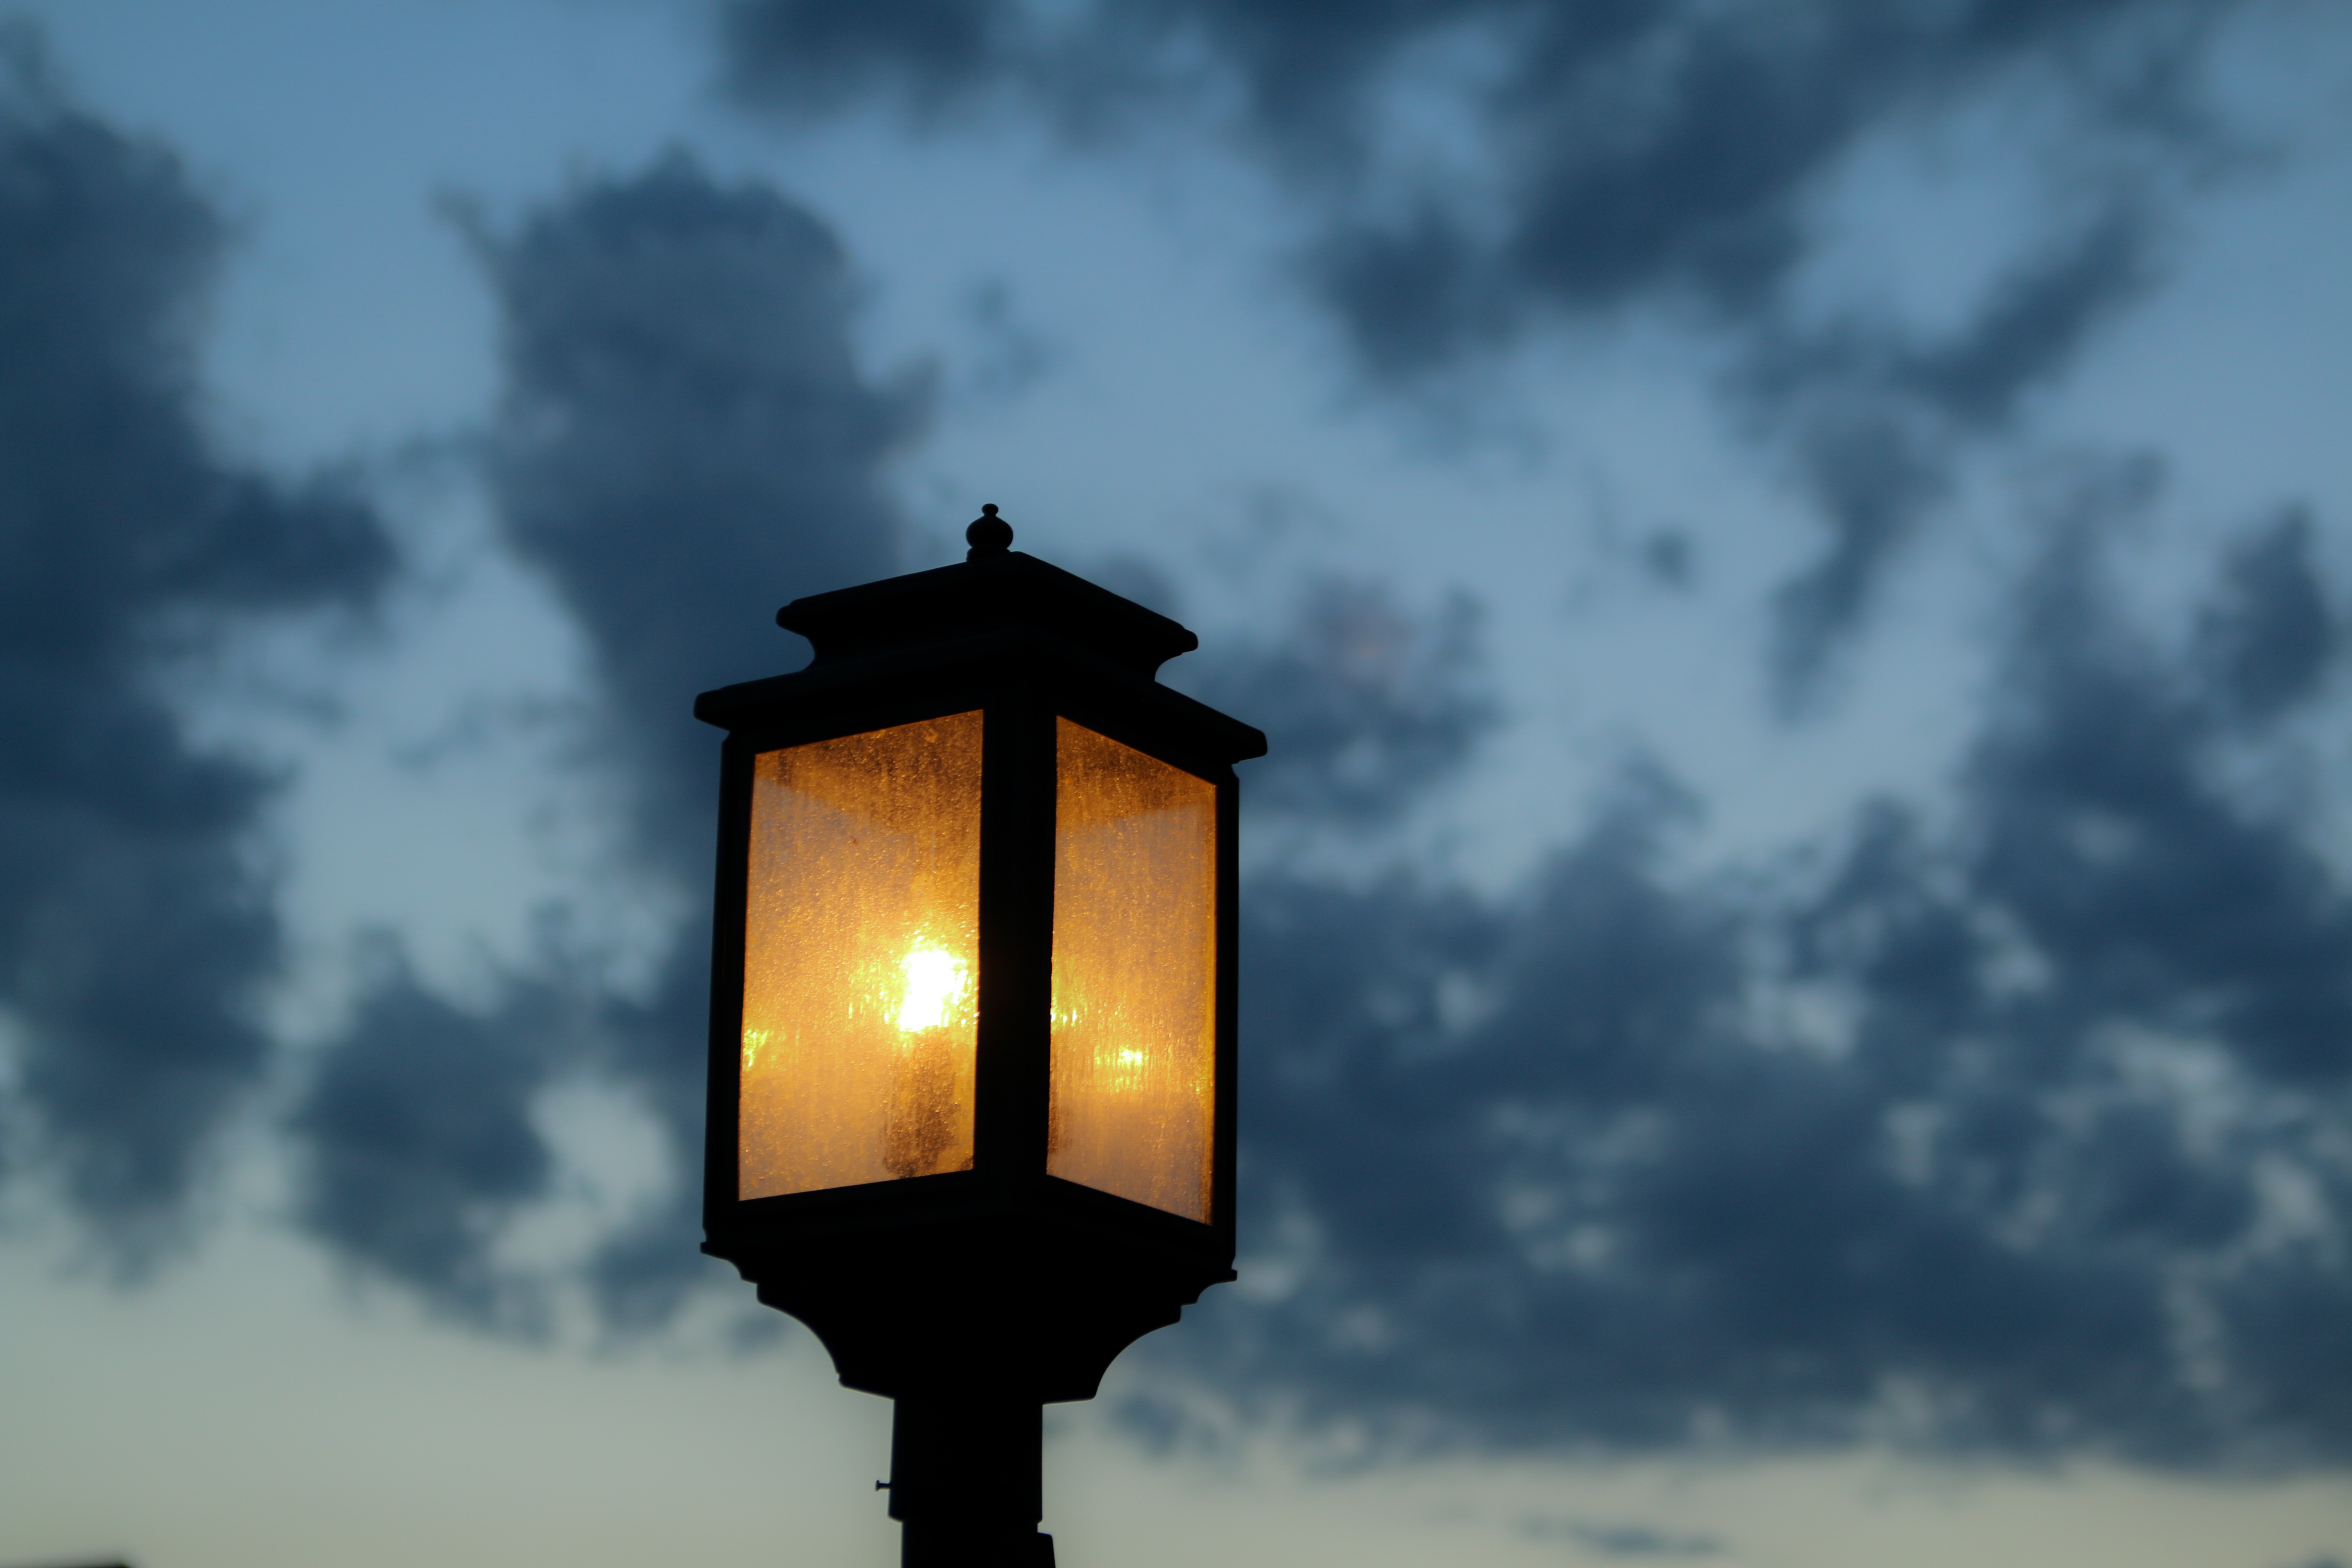
light, cloud, sky, sunlight, evening, tower, darkness, blue, street light, lighting, light fixture